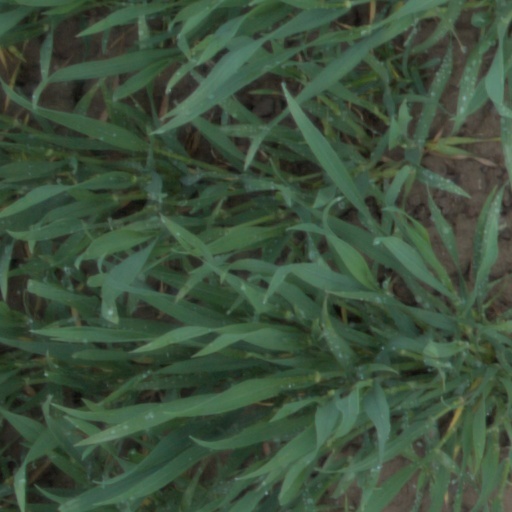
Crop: wheat